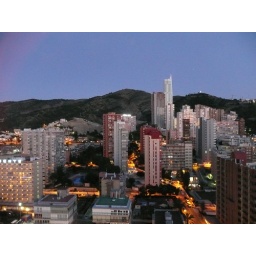
View from 21st floor in glass lift